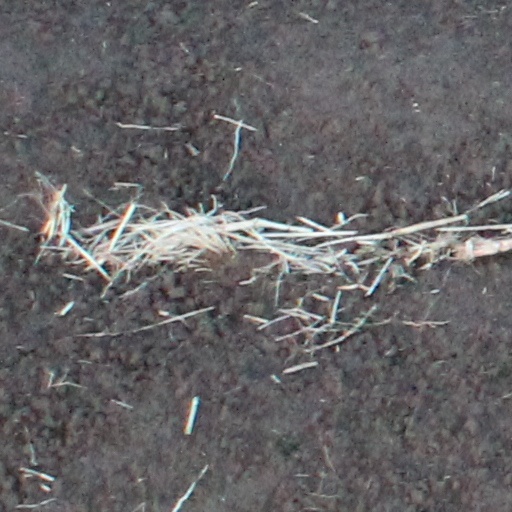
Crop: wheat